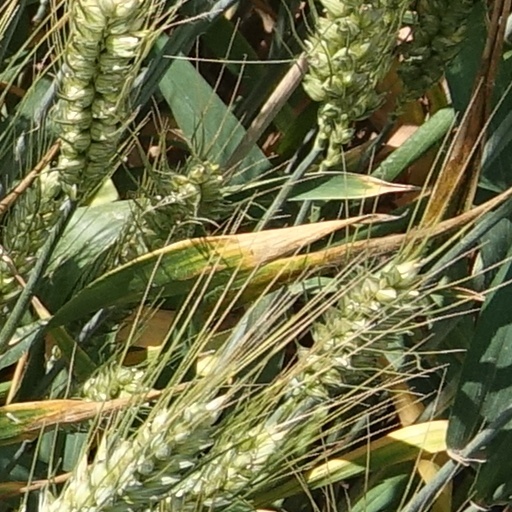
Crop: wheat